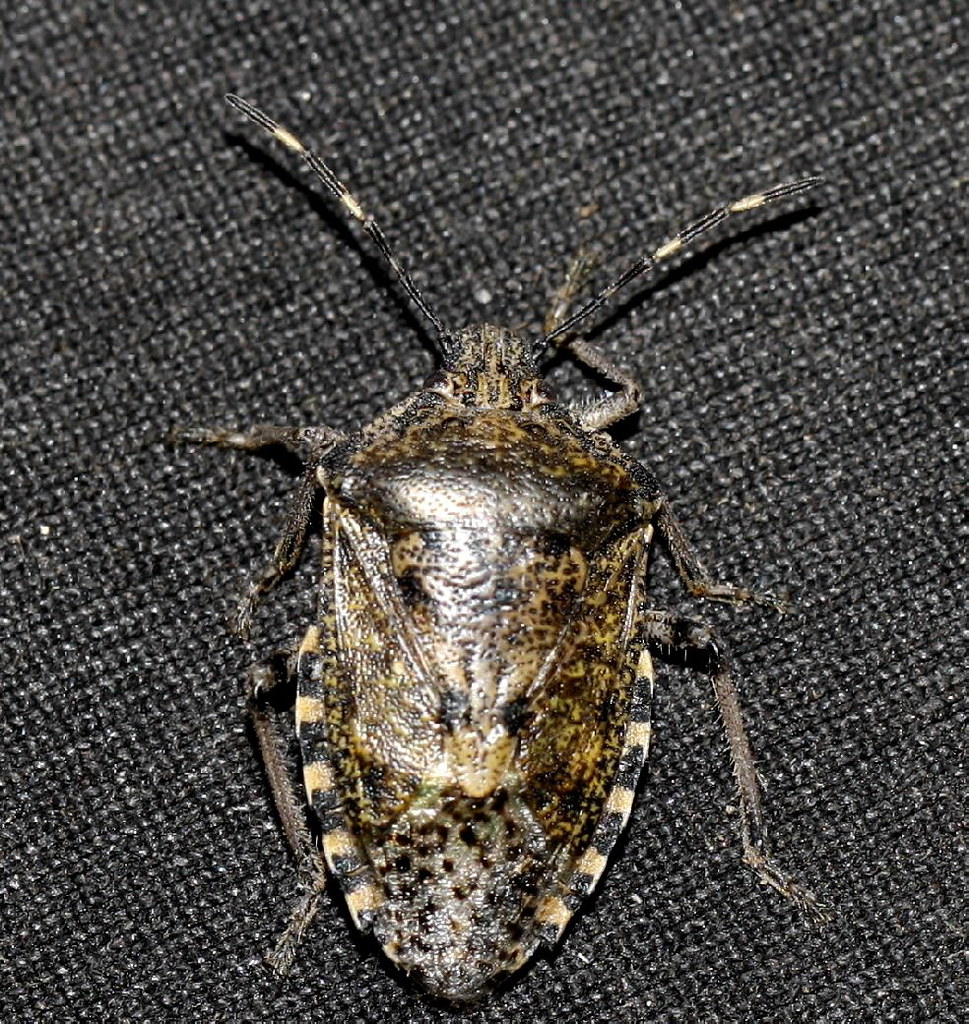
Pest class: stink_bug